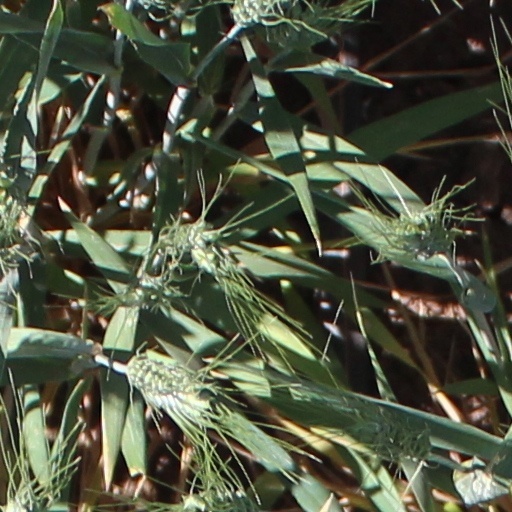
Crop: wheat